Magnor Church

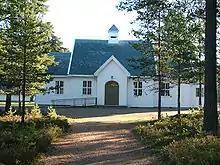
View of the church

Magnor Church is a chapel of the Church of Norway in Eidskog Municipality in Innlandet county, Norway. It is located in the village of Magnor. It is an annex chapel for the Eidskog parish which is part of the Solør, Vinger og Odal prosti (deanery) in the Diocese of Hamar. The white, wooden church was built in a long church design in 1923 using plans drawn up by the architect S. Brenne. The church seats about 100 people.